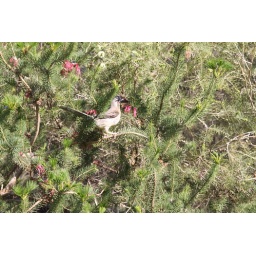
A bird in a tree